Coventry ring road

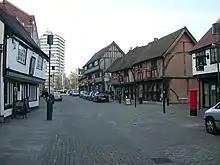
View along the street, with buildings and parked cars on both sides and a tower block in the distance

The road layout within Coventry and its road links to other settlements were developed during the Middle Ages, becoming stable by the 17th century. During the 19th century, some roads were upgraded to turnpike status, but development was slow due to difficulty in securing funding, and much of the city's road network consisted of narrow medieval streets. An exception was Thomas Telford's road from London to Holyhead, built through Coventry between 1827 and 1830. Telford used advanced engineering techniques for the time with good drainage and stone foundations, and the road became the major route between London and Birmingham, replacing an older route along Spon Street.